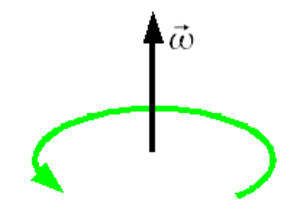
En physique, l'accélération angulaire est la variation de la vitesse angulaire au cours du temps. En unités dérivées du Système international, l'accélération angulaire s'exprime en radians par seconde carrée.